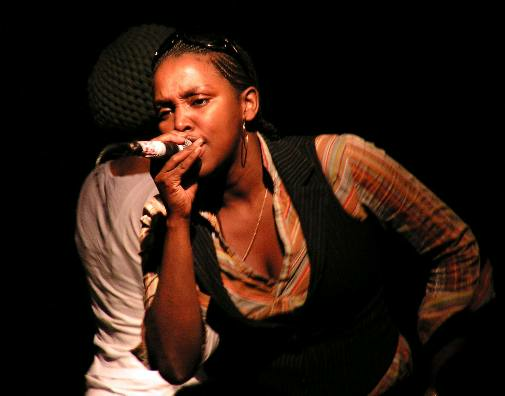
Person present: Yes